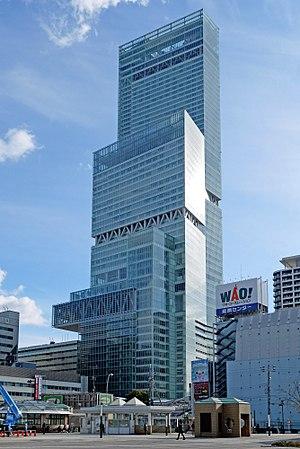
L'Abeno Harukas est un gratte-ciel dans l'arrondissement Abeno-ku d'Osaka au Japon. Sa construction a débuté en janvier 2010 et s'est achevée en mars 2014. Il atteint 300 mètres pour 60 étages, ce qui en fait le gratte-ciel le plus haut du Japon. Il a été inauguré le 7 mars 2014.